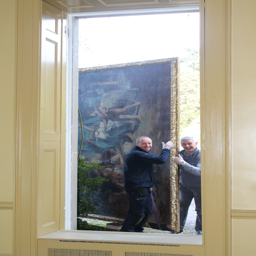
deity has her men in line to move her through the window !